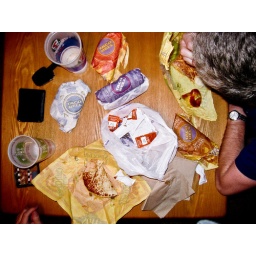
When it's 2am in Oklahoma City and you've been to Edna's, this is a common kitchen table scene